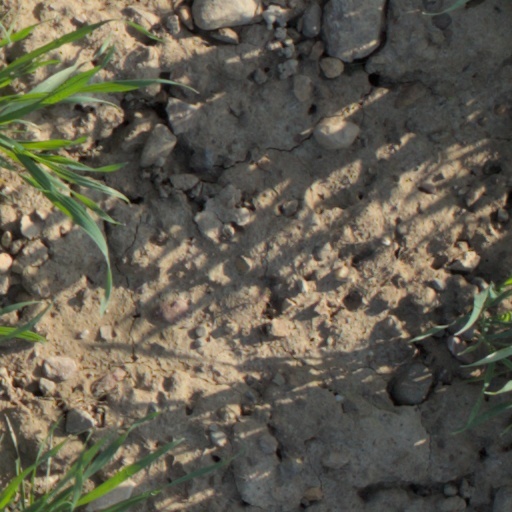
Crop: wheat